New Jersey in the 19th century

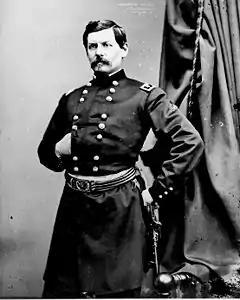
George B. McClellan

Though no major battles were fought in New Jersey, soldiers and volunteers from New Jersey played an important part in the wars fought by the United States of America. During the Mexican–American War, a battalion of volunteers from New Jersey, in four companies, was active from September 1847 to July 1848. Philip Kearny, an officer who led a cavalry unit, followed General Winfield Scott and fought in the Battle of Contreras and Battle of Churubusco. After the war, Kearny made his home in the state of New Jersey. George B. McClellan was an important general during the Civil War, and was elected governor of New Jersey in 1877, serving in office from 1878 to 1881.